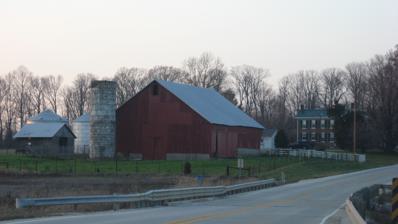
Building: Andrew Nicholson Farmstead
Country: United States of America
Year built: 1863
United States historic place Andrew Nicholson Farmstead U.S. National Register of Historic Places Andrew Nicholson Farmstead, December 2011 Show map of Indiana Show map of the United States Location 12095 E. State Road 550, northwest of Wheatland, Indiana , Steen Township, Knox County, Indiana Coordinates 38°40′08″N 87°19′00″W / 38.66889°N 87.31667°W / 38.66889; -87.31667 Area 6.5 acres (2.6 ha) Built 1863 ( 1863 ) Built by Starner & Heidicher Architectural style Greek Revival NRHP reference No. 05000606 Added to NRHP June 17, 2005 Andrew Nicholson Farmstead is a historic home and farm located in Steen Township , Knox County, Indiana . The house was built in 1863, and is a two-story, five-bay, vernacular Greek Revival style brick I-house . An addition to the rear ell was made in 1909.  Also on the property are the contributing English barn (1905), garage (1920s), corn crib (1937), and milk house, smokehouse and fruit house ruins (1863). It was added to the National Register of Historic Places in 2005. References